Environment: real
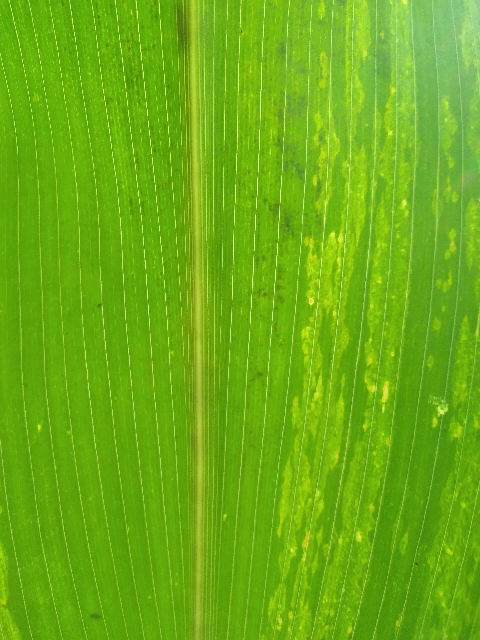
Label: lethal_necrosis